Hurricane Edith (1971)

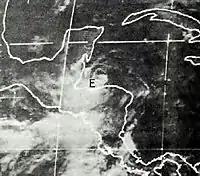
Edith entering the Gulf of Honduras

While passing through the southern Lesser Antilles, the tropical depression produced heavy rainfall and winds of around . Edith produced tropical storm force winds in Aruba, and gusts reached . Two fishermen were reported lost at sea and presumed dead as a result of Edith.